Kal Penn

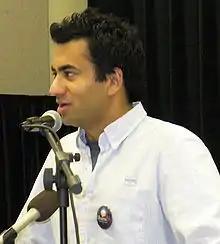
A man giving a speech. He wears a white shirt with a dark label pin. In front of him, there are two microphones.

Penn was an advocate for Barack Obama's presidential campaign in 2007 and 2008 and a member of Obama's National Arts Policy Committee. He appears in the Barack Obama-supporting video "Sí Se Puede Cambiar" by Andres Useche and appeared with comedian George Lopez on January 18, 2009, at "".